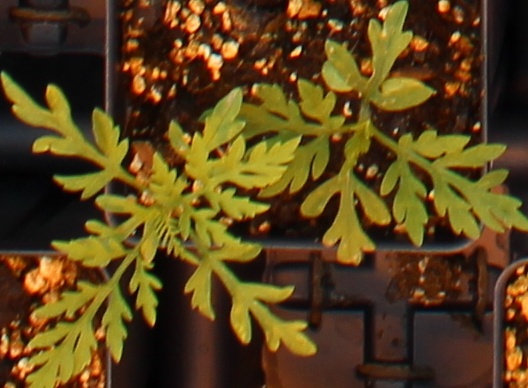
Label: Ragweed